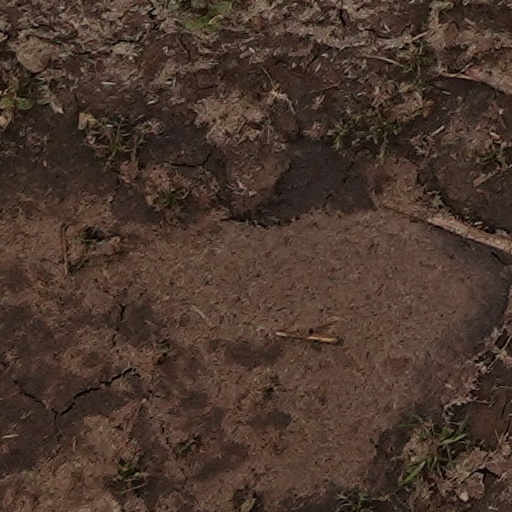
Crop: wheat